2010 transatlantic aircraft bomb plot

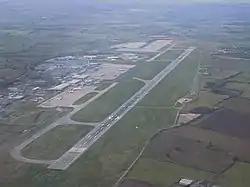
East Midlands Airport in Leicestershire

The first package left Sana'a, Yemen, on a passenger plane, flying to Dubai, United Arab Emirates. It then was next placed on a UPS cargo plane to Cologne/Bonn Airport in Germany, where UPS Airlines has a hub. There, it was placed on UPS Flight 232, a Boeing 767 cargo plane bound for East Midlands Airport in Leicestershire. From there, it was to fly to O'Hare International Airport in Chicago via Philadelphia, Pennsylvania.